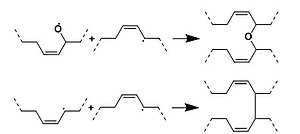
Oxidativt hærdende olie / Karakteristika
Terminering af radikal kædereaktion under dannelse af krydsbindinger
Hærdning af oxidativt tørrende olier 2
Oxidativt hærdende olier er olier, som ved reaktion med luftens ilt går fra at være i flydende form til at få en fast konsistens. Man siger at olien "tørrer" selvom der ikke er tale om en tørring i ren fysisk forstand, men i stedet en kemisk reaktion som fører til dannelsen af en polymer. I Farve og Lak branchen bruger man da også oftere betegnelsen at olien hærder. I starten vil den hærdede olie være blød og gummiagtig, men med tiden bliver den mere hård. Man siger at den gennemhærder.